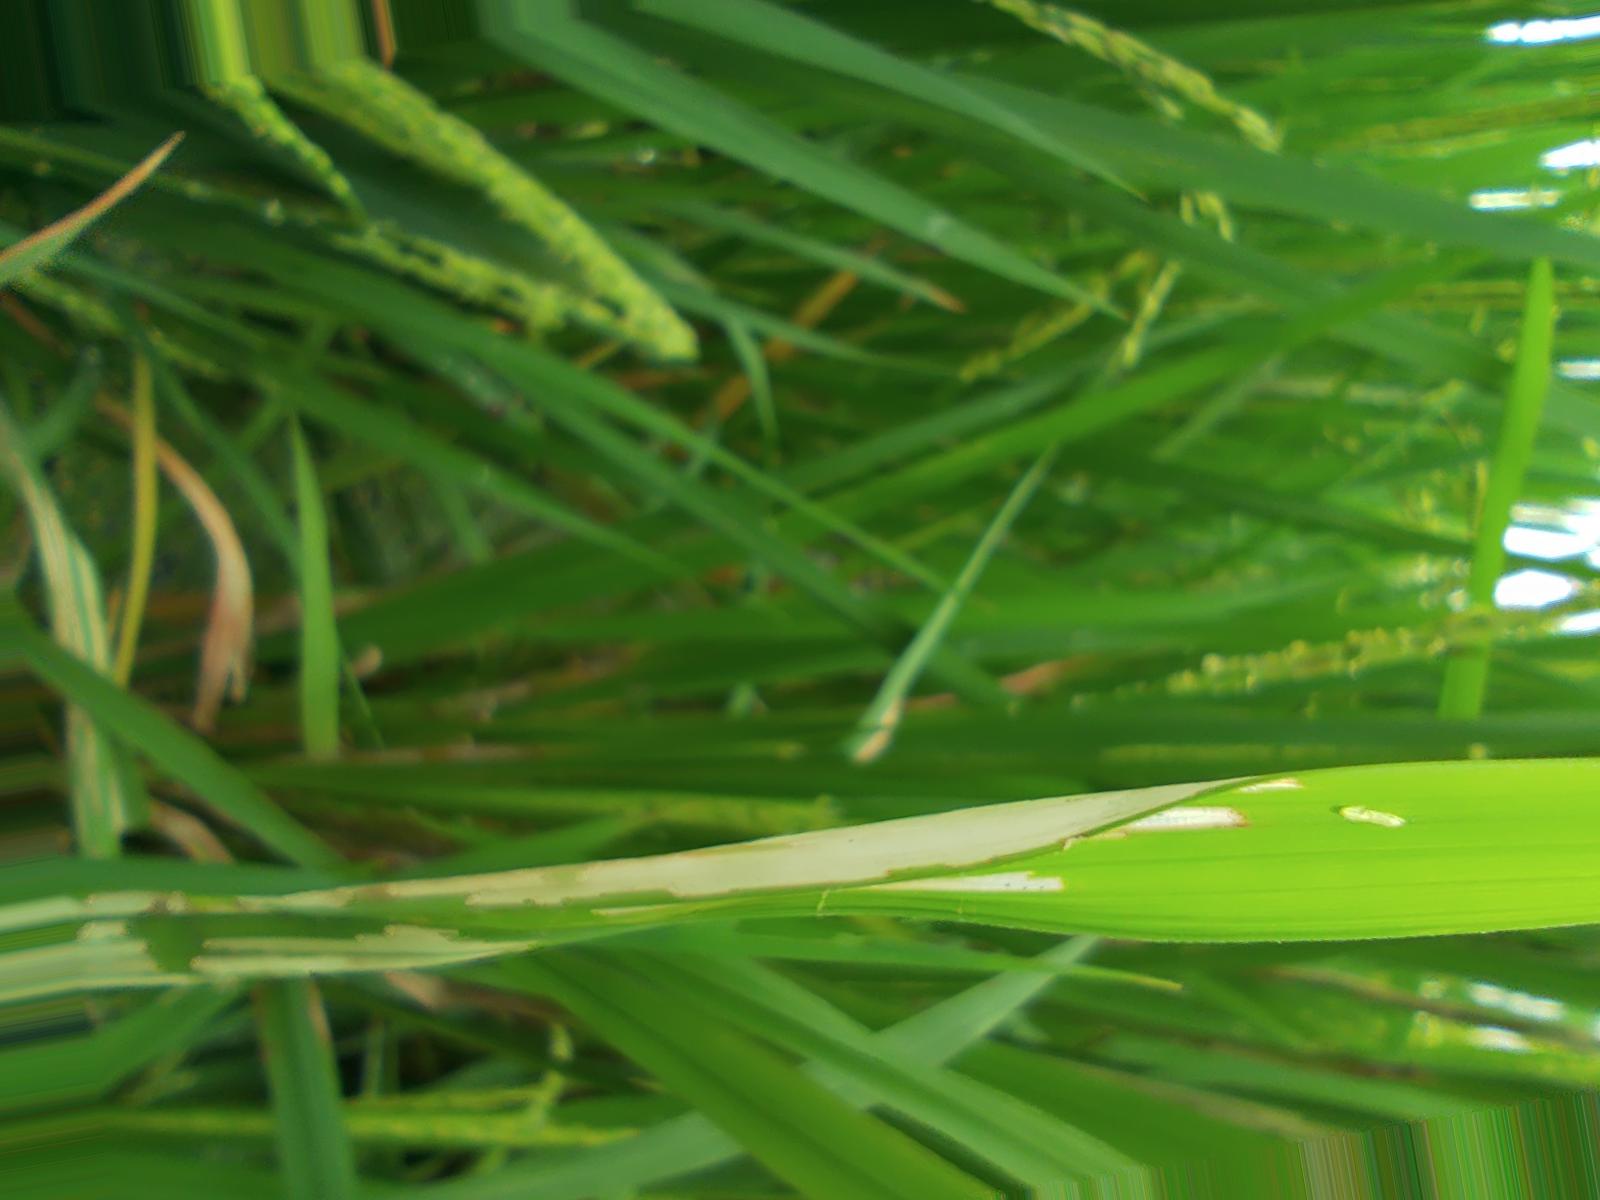
Nhãn: Sâu gai ( Hispa )